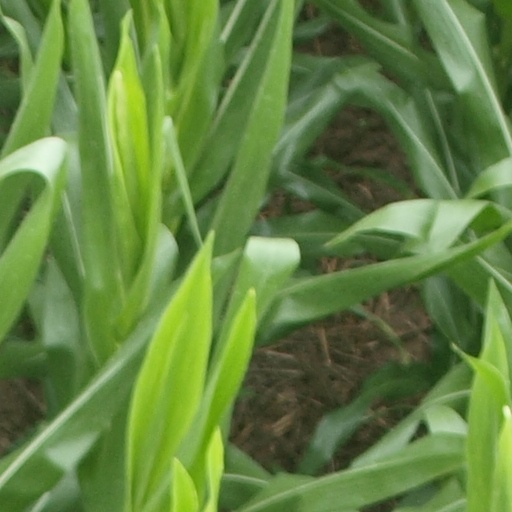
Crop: maize; corn